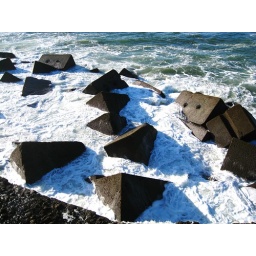
rocks in white water